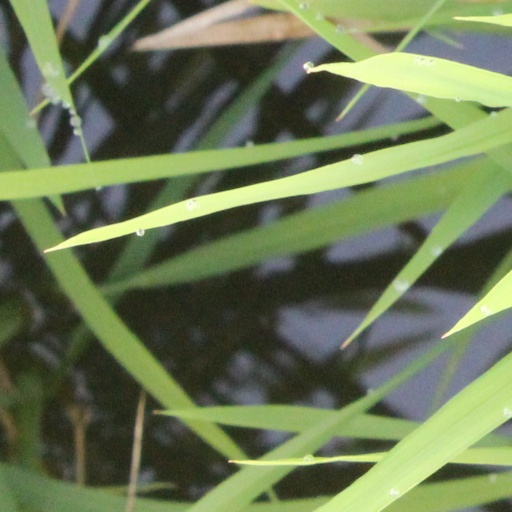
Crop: rice